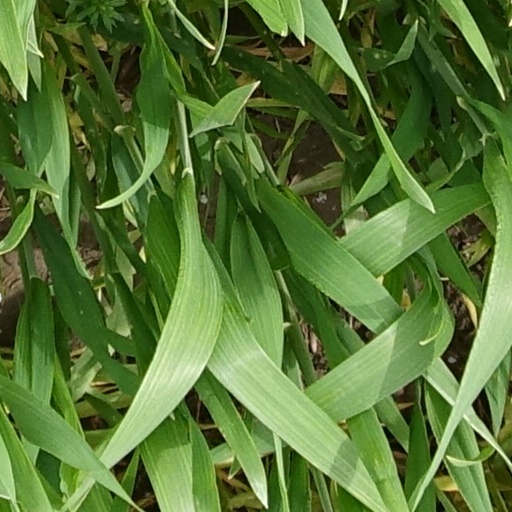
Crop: wheat